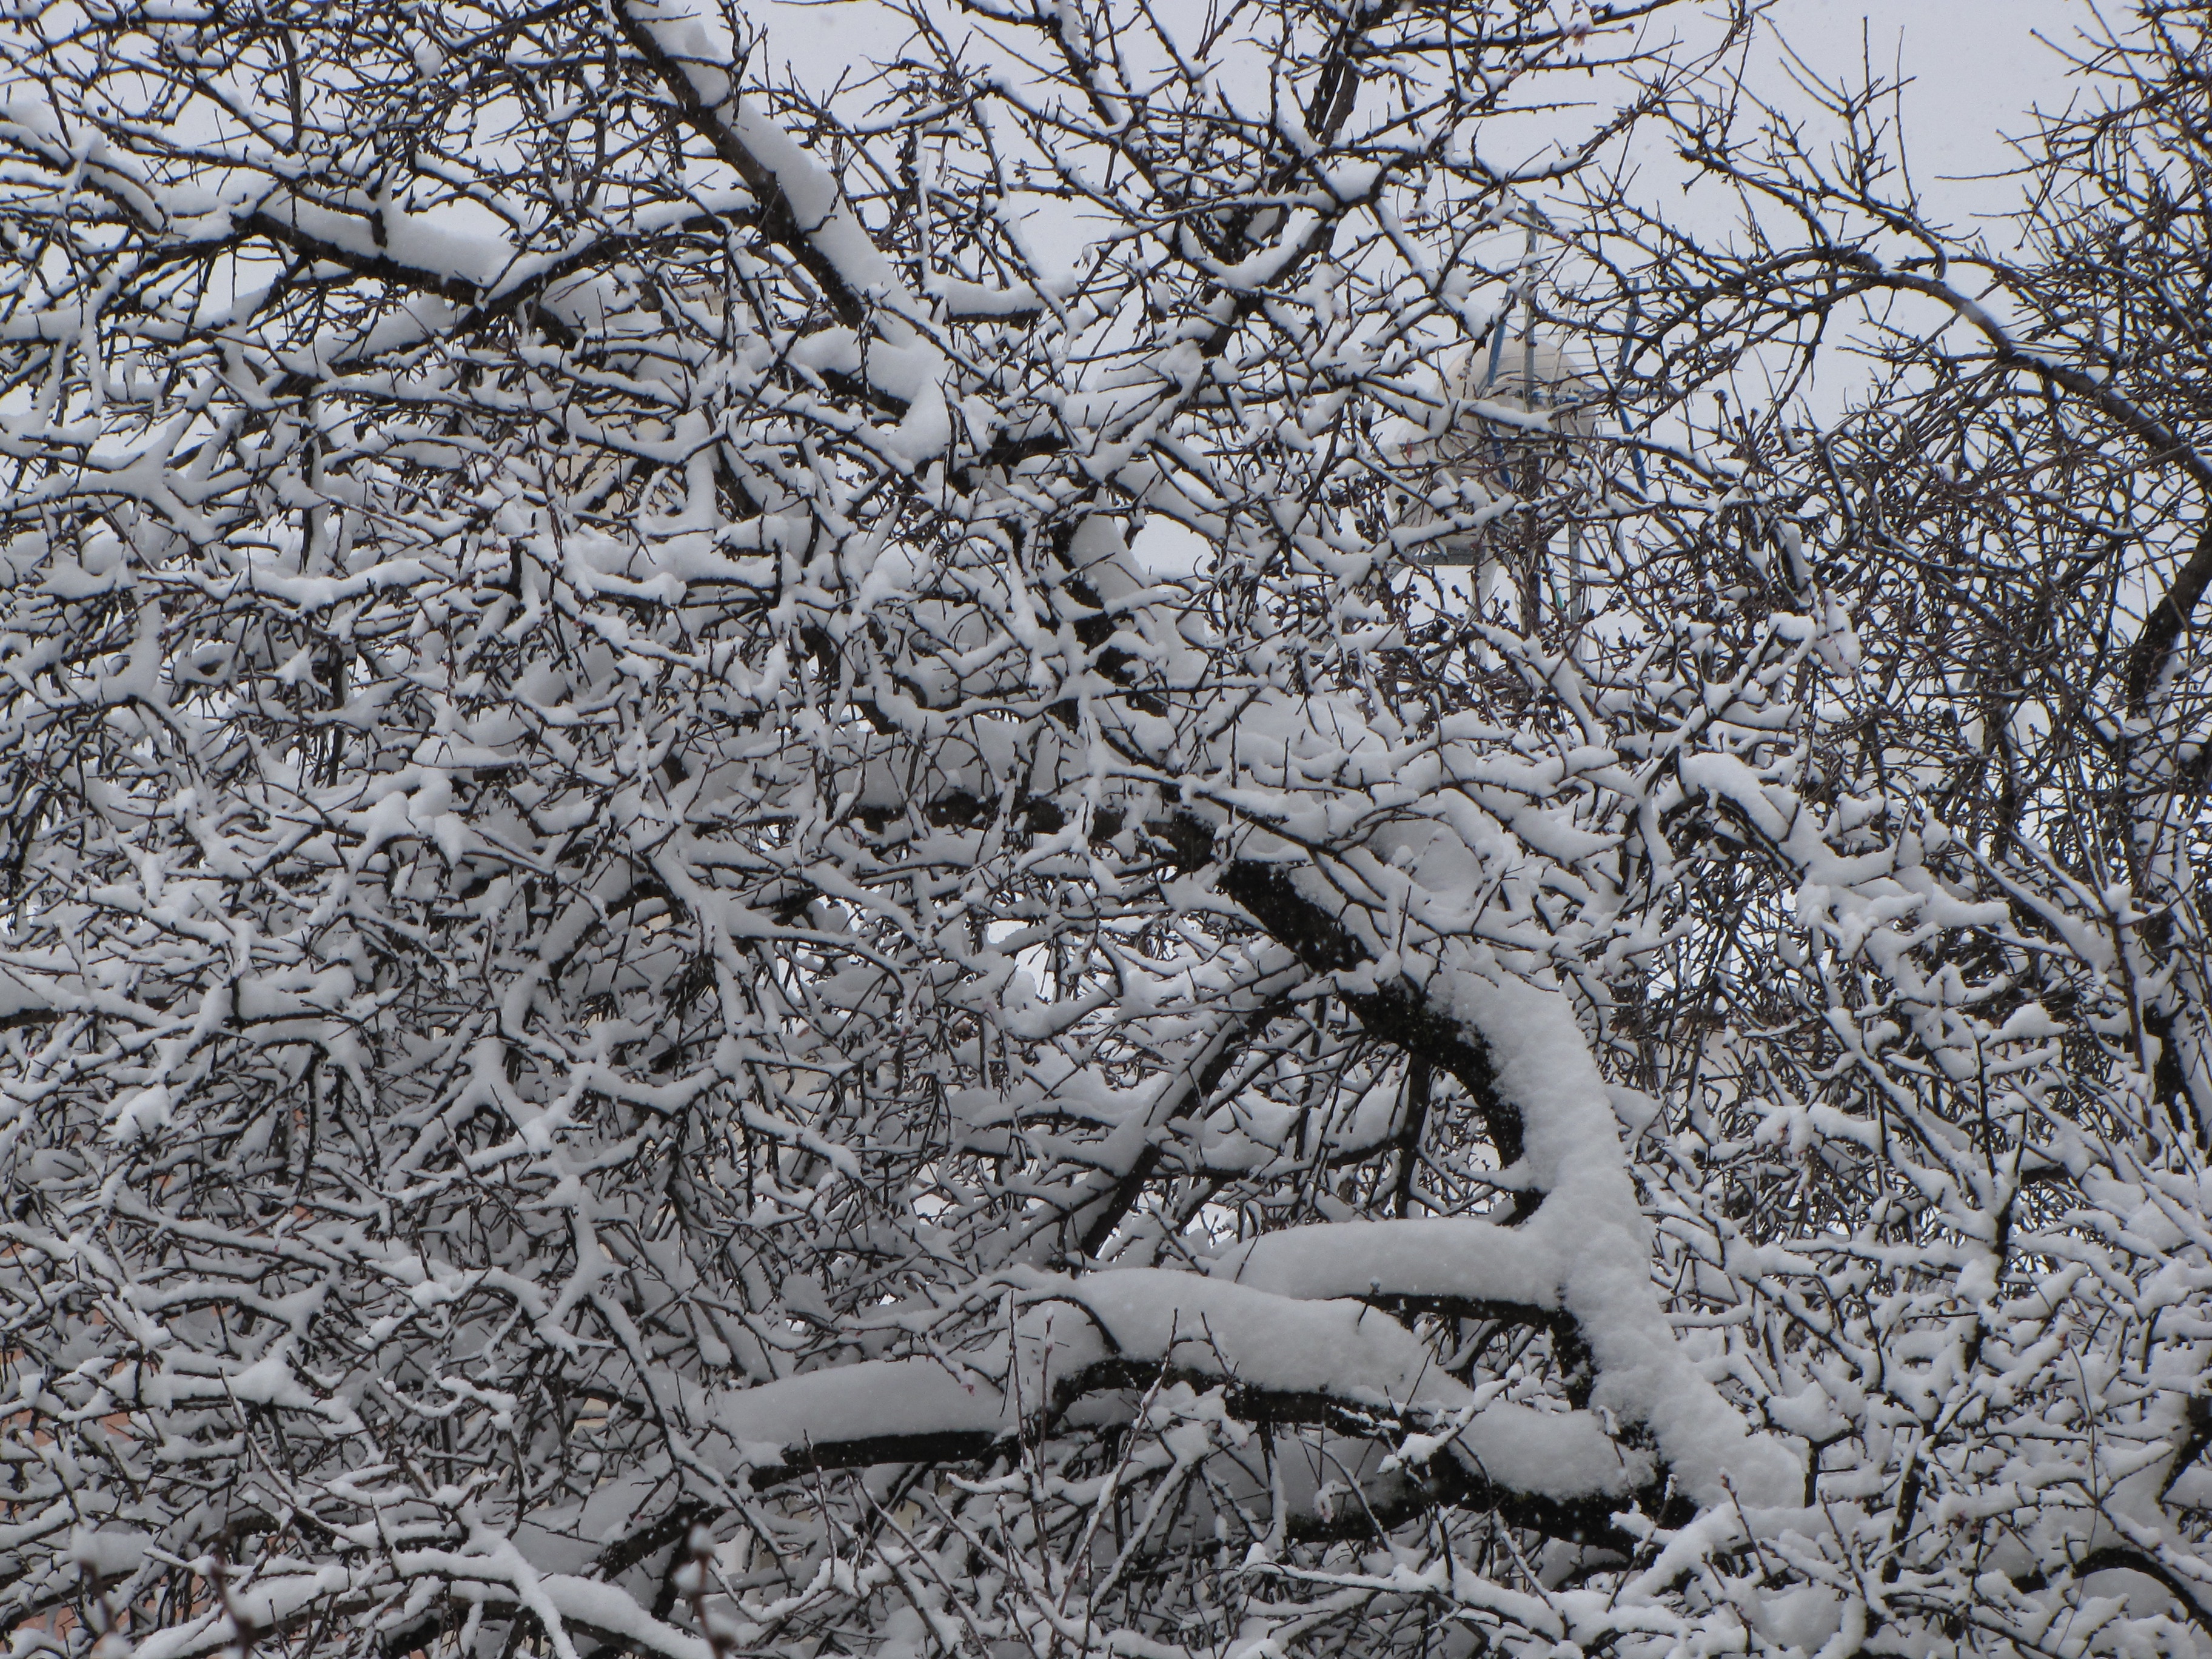
tree, branch, snow, winter, black and white, plant, frost, ice, weather, soil, monochrome, season, freezing, monochrome photography, woody plant, rain and snow mixed